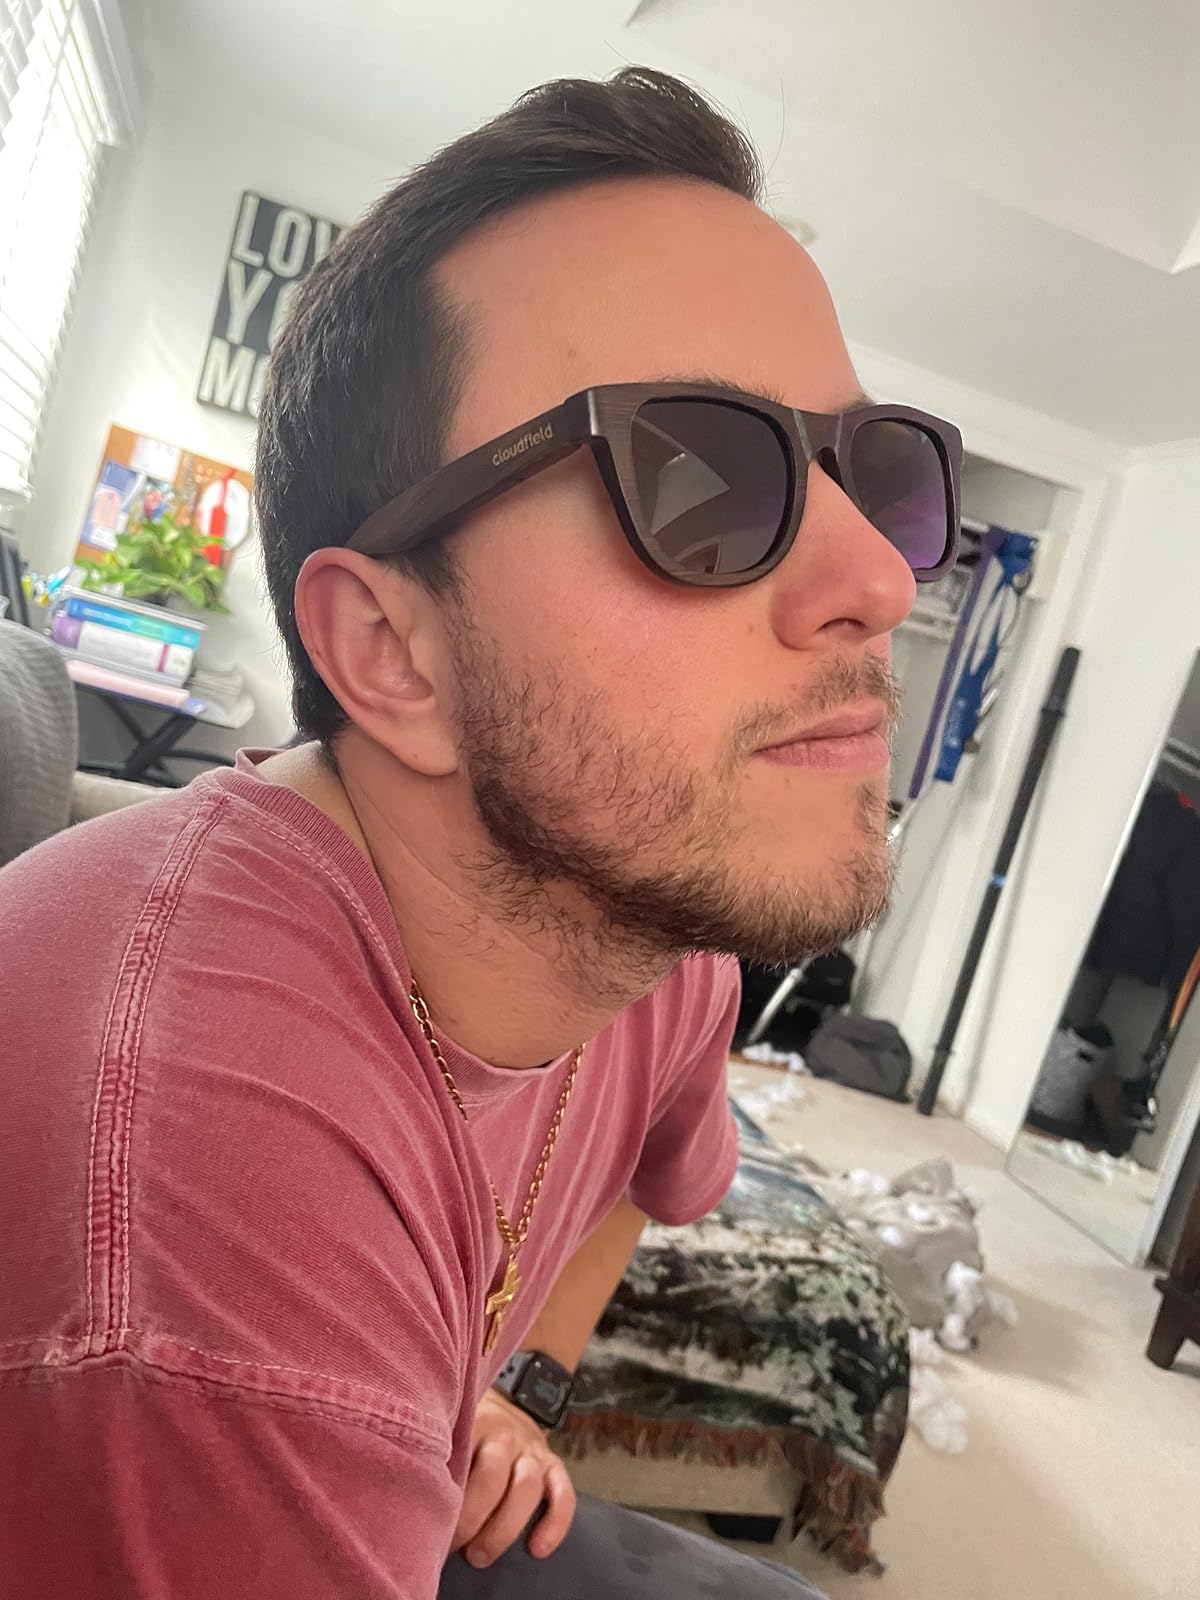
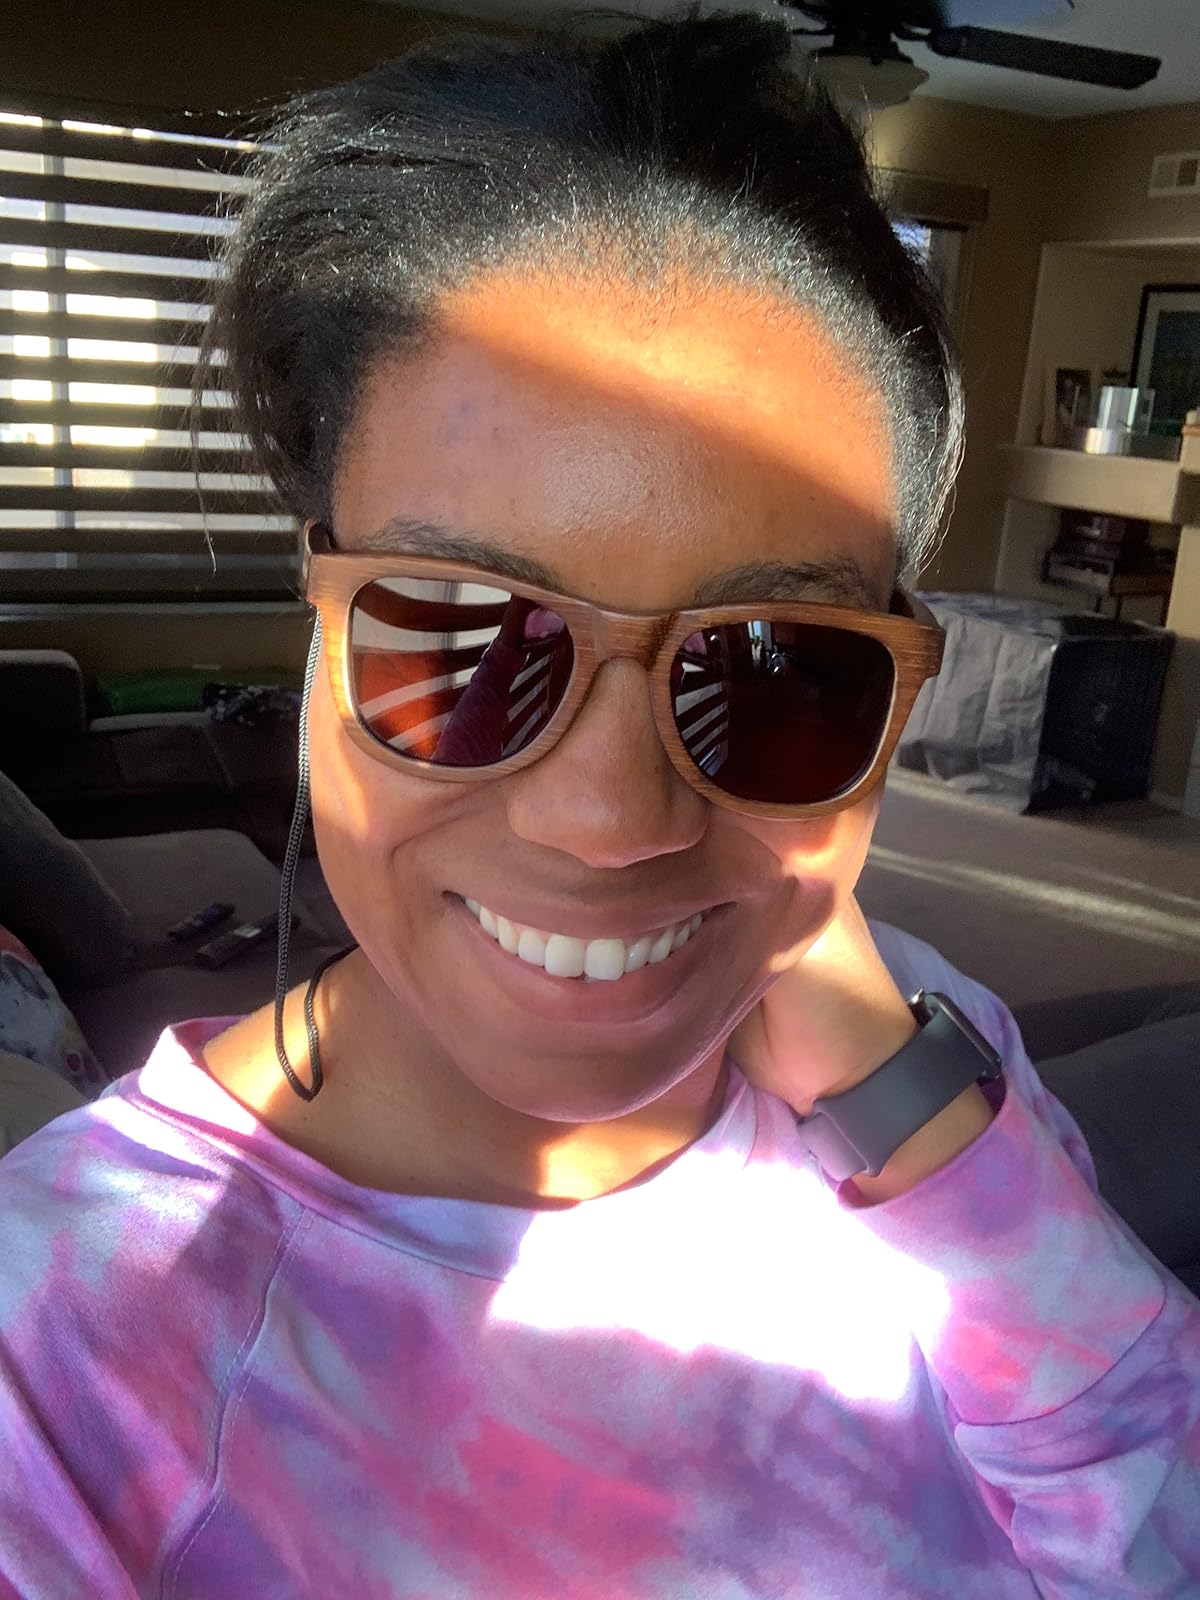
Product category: accessories_sunglasses
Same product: yes